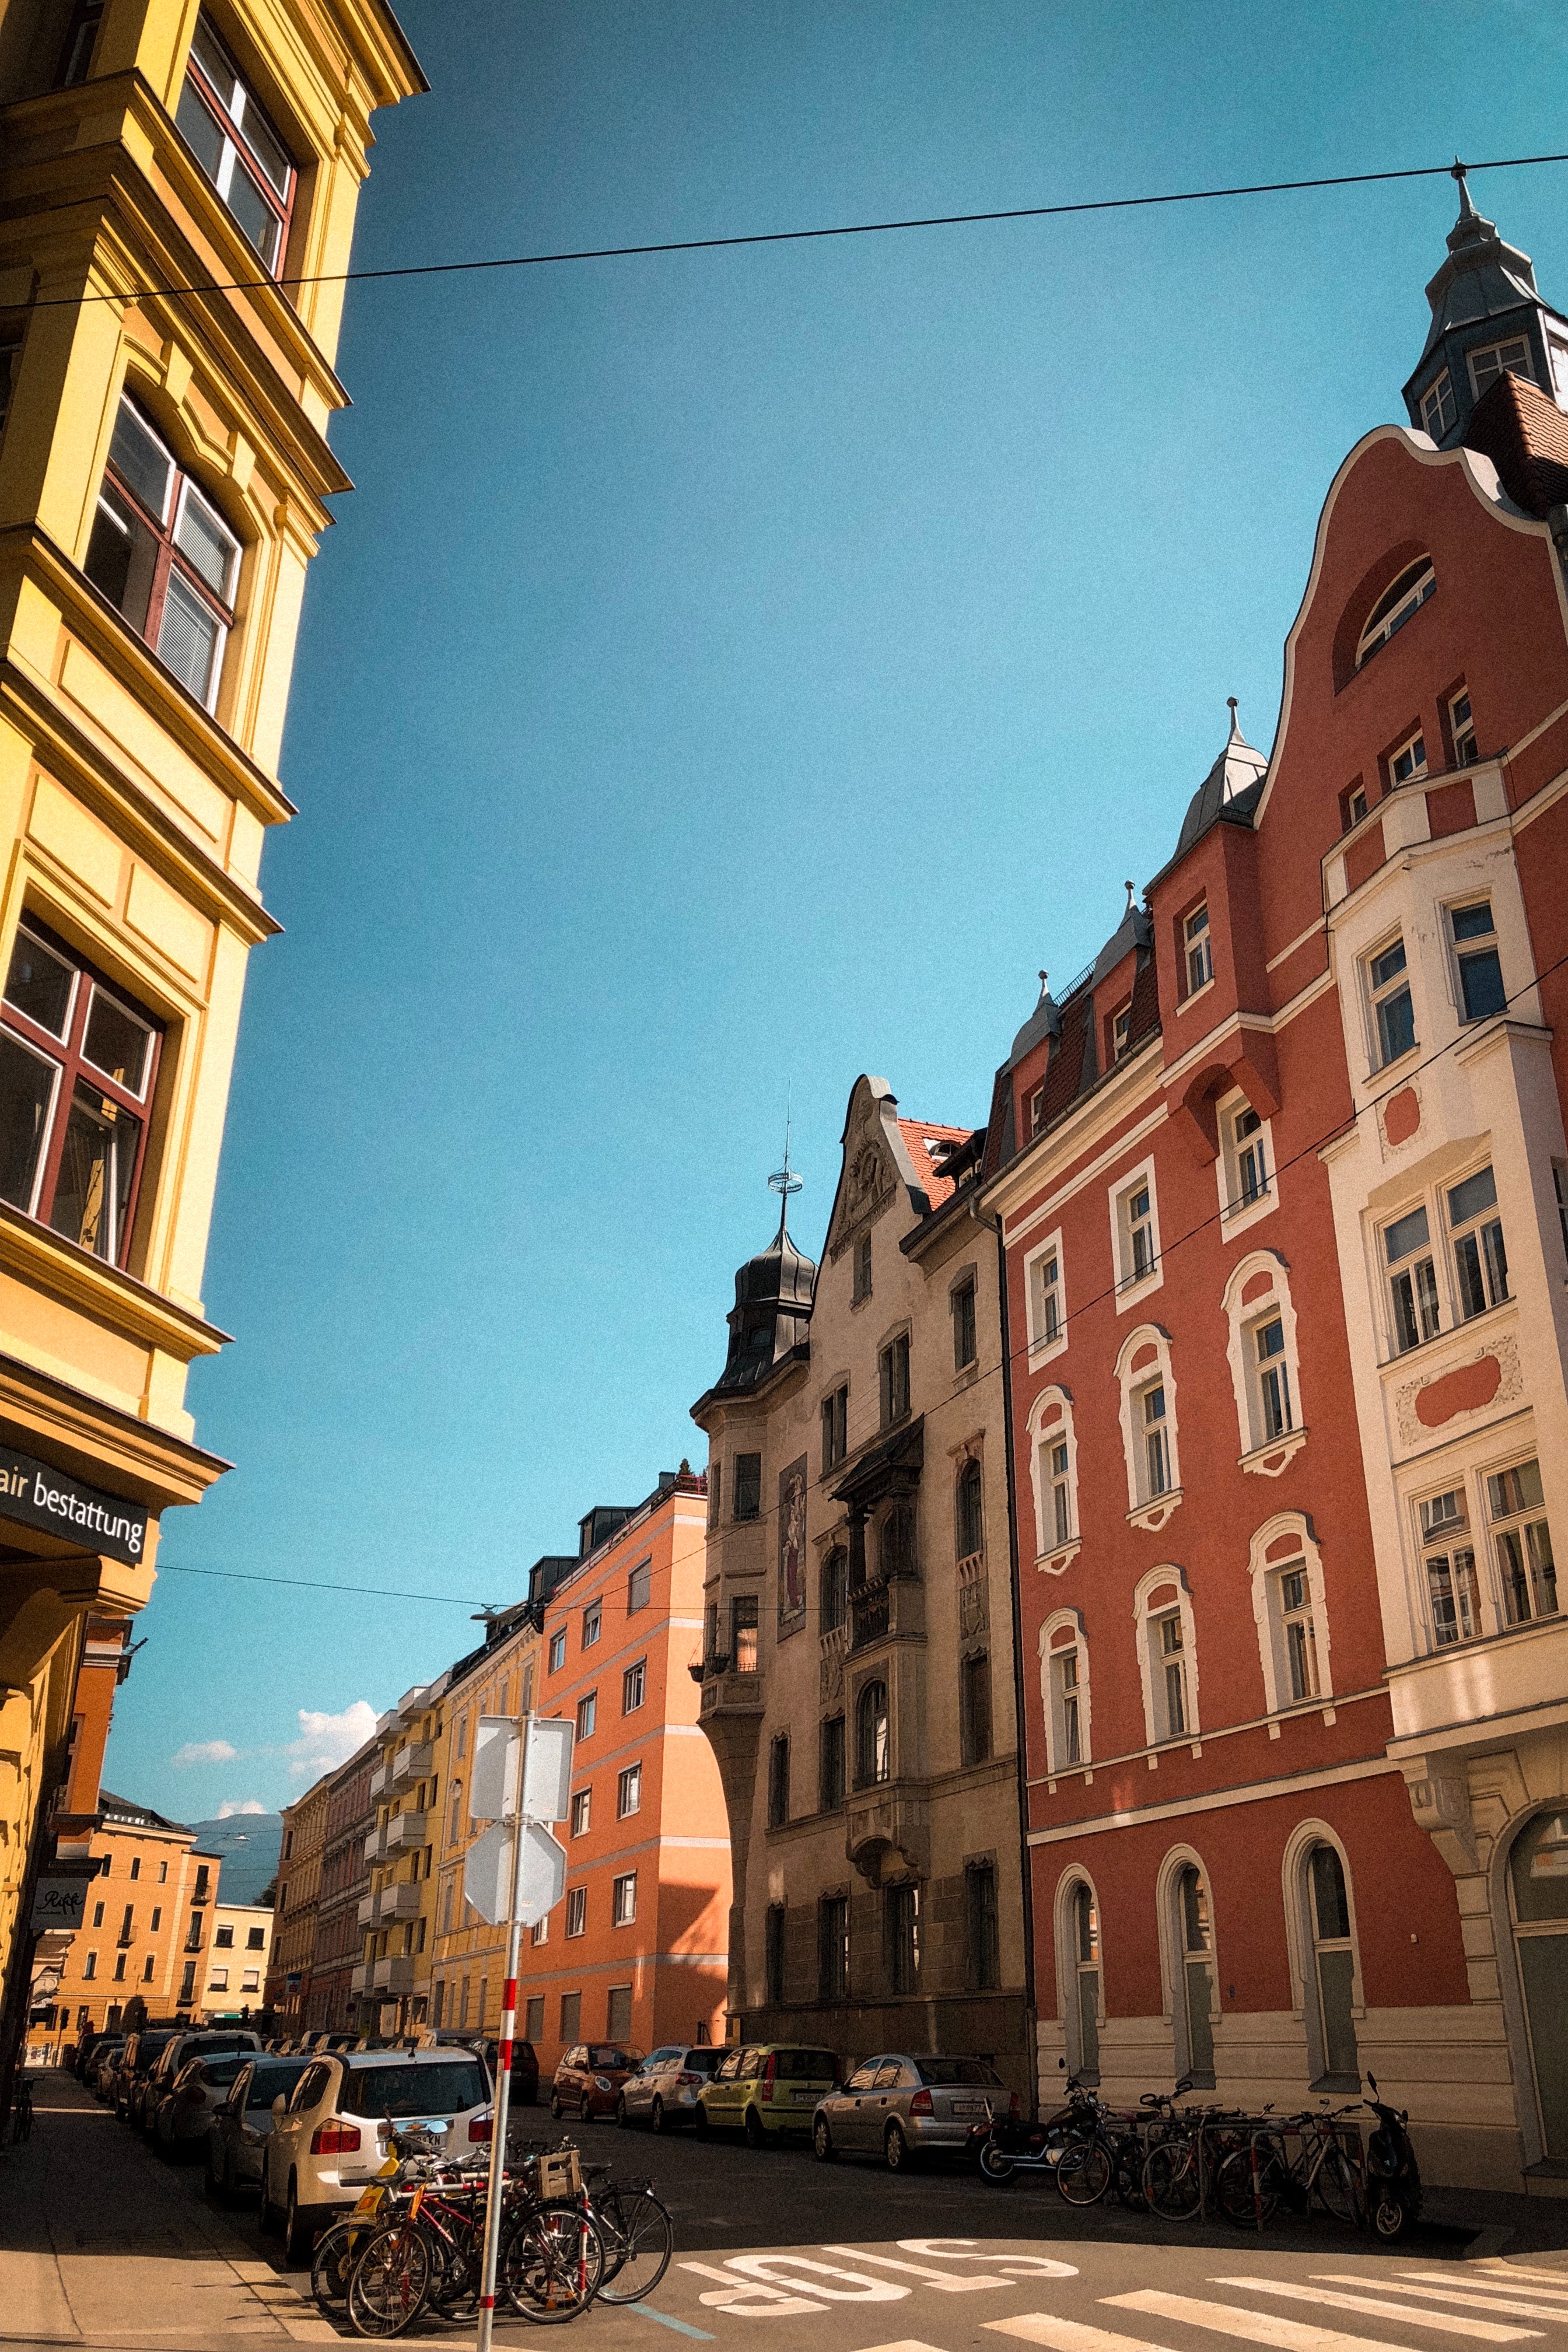
sky, town, neighbourhood, building, landmark, city, urban area, metropolis, street, infrastructure, architecture, metropolitan area, facade, town square, window, house, residential area, downtown, road, evening, alley, tower